James Hogg

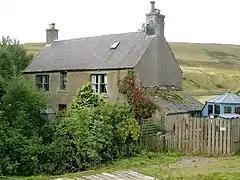
The farmhouse at Blackhouse, where Hogg worked as a young man

In 1790 he began ten years of service to James Laidlaw of Blackhouse in the Yarrow valley. Hogg later said that Laidlaw was more like a father to him than an employer. Seeing how hard he was working to improve himself, Laidlaw offered to help by making books available for Hogg from his own library, and through a local lending library. Hogg also began composing songs to be sung by local girls. He became a lifelong friend of his master's son, William Laidlaw, himself a minor writer and later the amanuensis of Walter Scott. It was at this time that Hogg, his eldest brother, and several cousins, formed a debating society of shepherds.